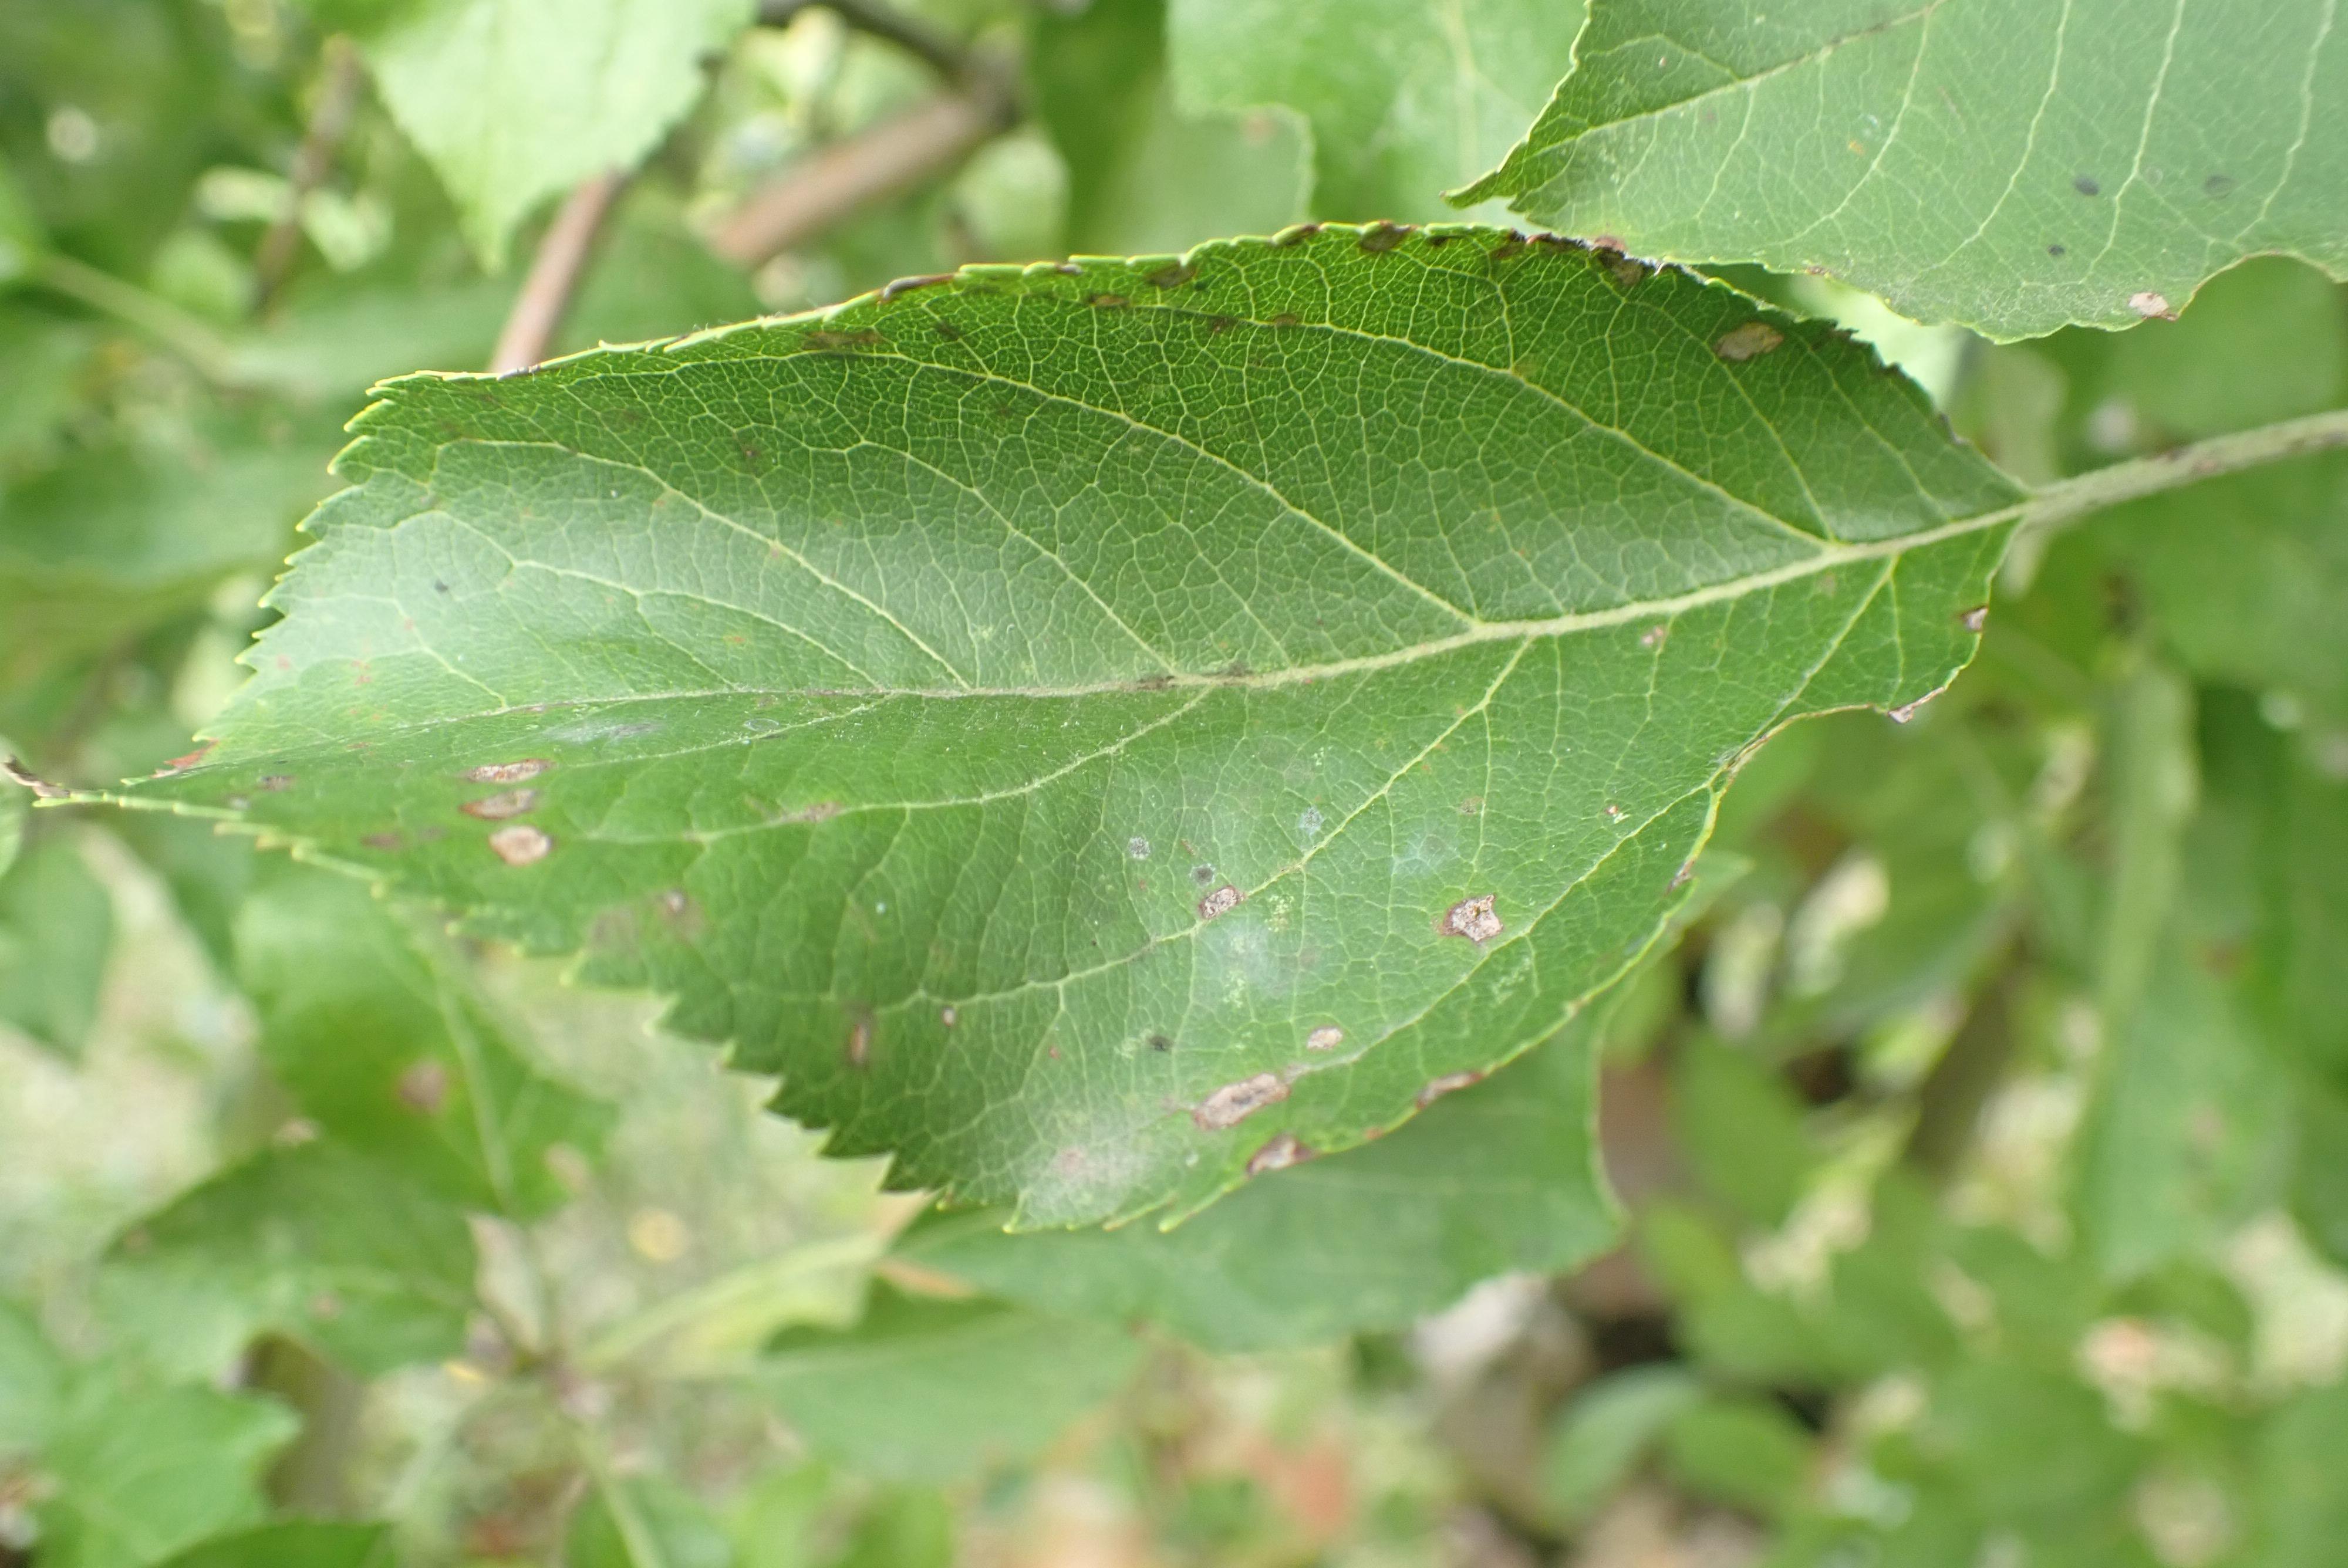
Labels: complex